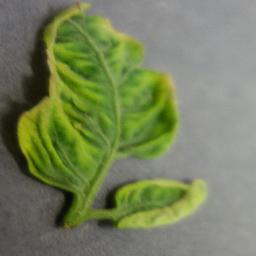
Label: Tomato___Tomato_Yellow_Leaf_Curl_Virus